Hridaynath Mangeshkar

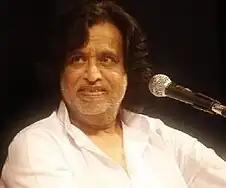

Pandit Hridaynath Mangeshkar (Marathi pronunciation: ]; born 26 October 1937) is an Indian music director and occasional singer. He is the only son of musician Deenanath Mangeshkar and younger brother of Lata Mangeshkar and Asha Bhosle. He is popularly known as "Balasaheb" in the music and film industry. He Received Filmfare Marathi Lifetime Achievement Award For His Contribution in Marathi Cinema.